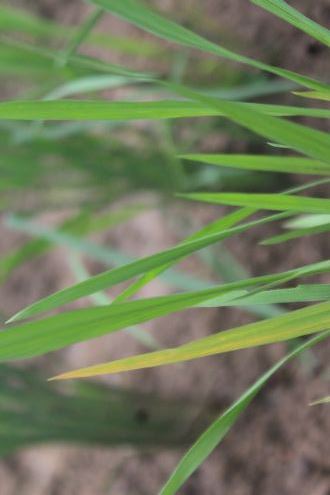
Disease: Tungro